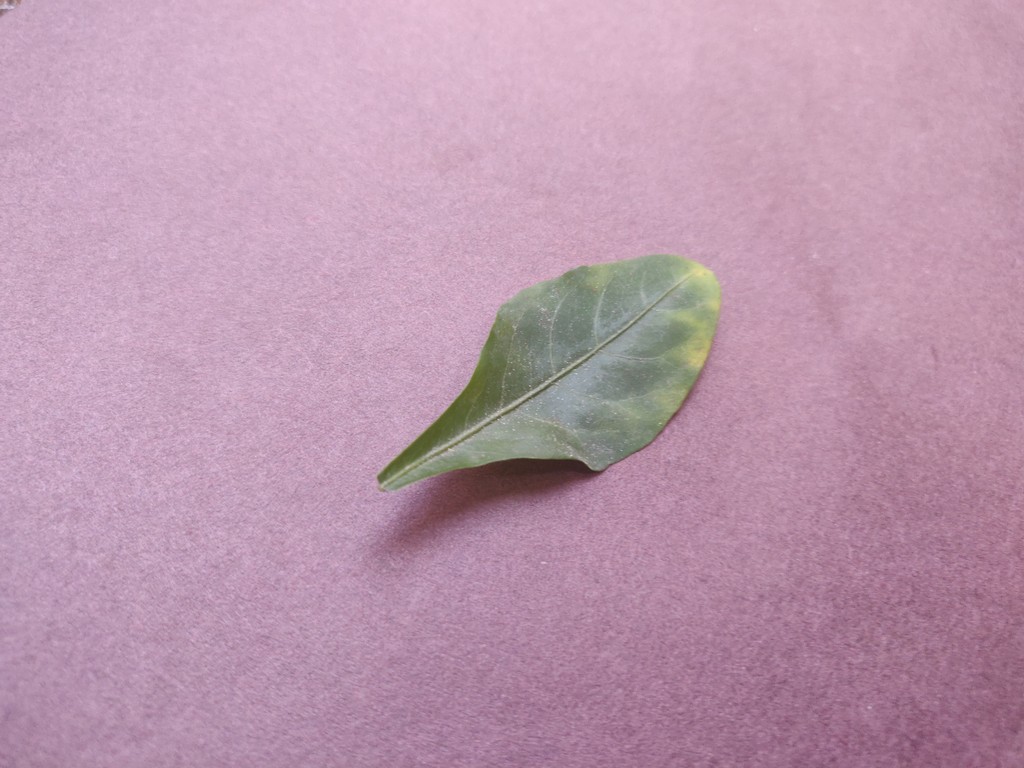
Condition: Unhealthy
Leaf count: single
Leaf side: front